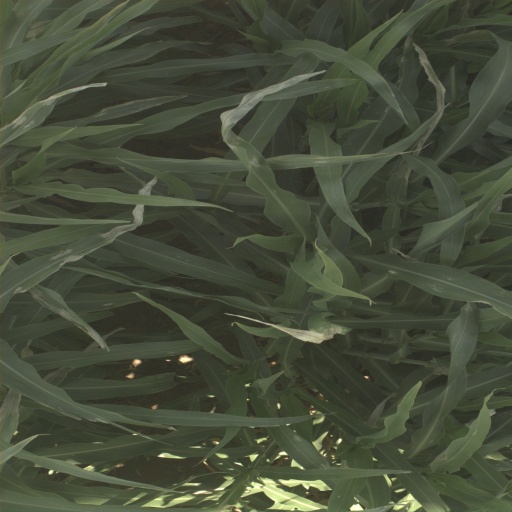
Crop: sorghum